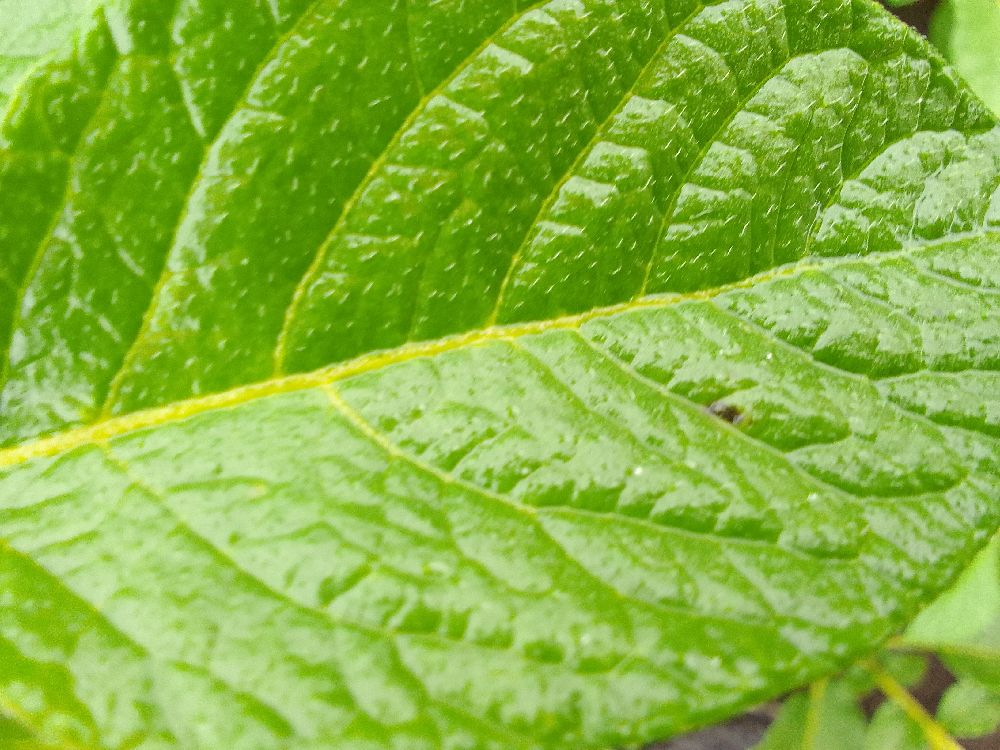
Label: Healthy